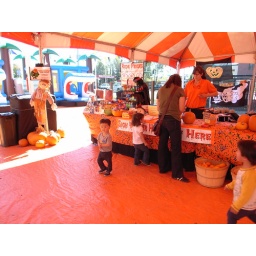
They enjoyed a lot in a jumping house at a patch in Sunnyvale.